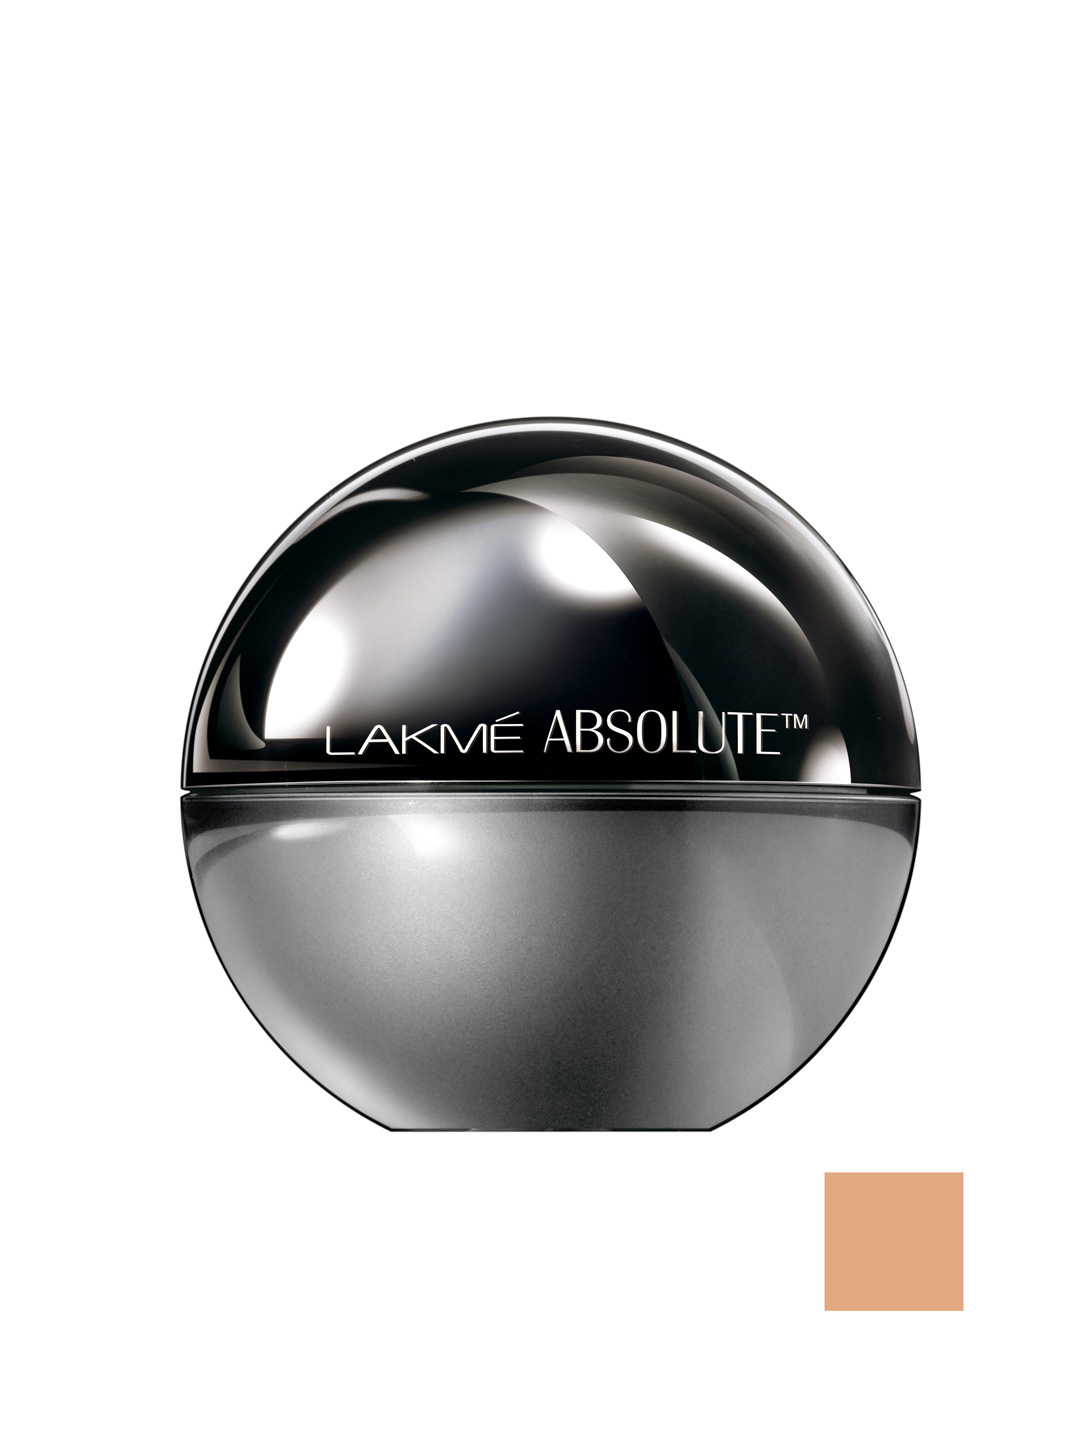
Lakme Absolute Mattreal Beige Honey Skin Natural Mousse 05
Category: Personal Care / Makeup / Foundation and Primer
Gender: Women
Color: Skin
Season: Spring 2017
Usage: Casual